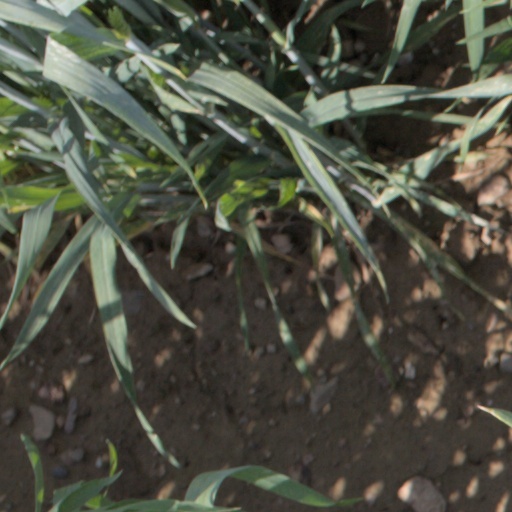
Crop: wheat